Naujaat

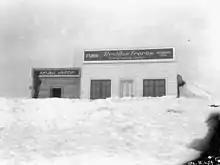
Revillon Frères post, Repulse Bay, 1926.

Naujaat is translated into English variously as "seagull fledgling," "seagull resting place" or "seagulls' nesting place," named after a cliff to the north, where seagulls, migrating from the south each June, make their nests. Naujaat was first visited by Europeans in the 1740s, and by the late 1800s it became a popular whaling ground for American and Scottish whalers. Many Naujaat Inuit residents worked on board these whaling vessels from the south. Although there are various theories as to the origin of the English name "Repulse Bay," many attribute the name to Christopher Middleton, who when searching for the Northwest Passage in 1742 discovered that the bay was not a route out of Hudson Bay, but rather a cul-de-sac. He is claimed to have called it the "Bay of Repulse, the bay where I was pushed away". Others believe that the name comes from an 18th-century English vessel named "Repulse" (1759) which visited the area. The Hudson's Bay Company opened a post in Naujaat about 1916 and in 1923 a rival fur trading company, Revillon Frères, opened a post. A Roman Catholic Mission was built in 1932. Naujaat was formerly part of the District of Keewatin and the Keewatin Region; in 1999 the area became part of the Kivalliq Region.